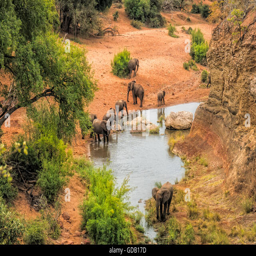
elephants drinking water at the viewpoint in the national park